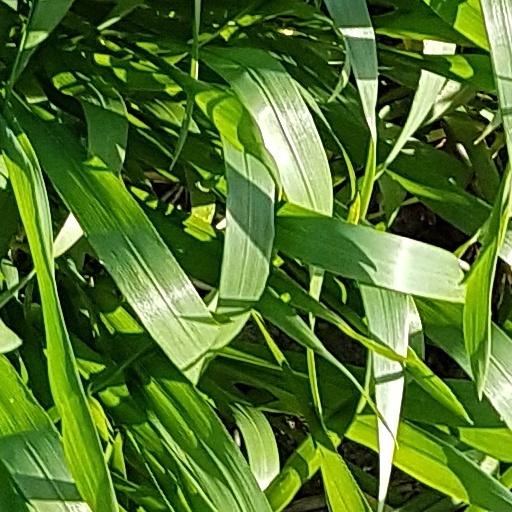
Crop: wheat